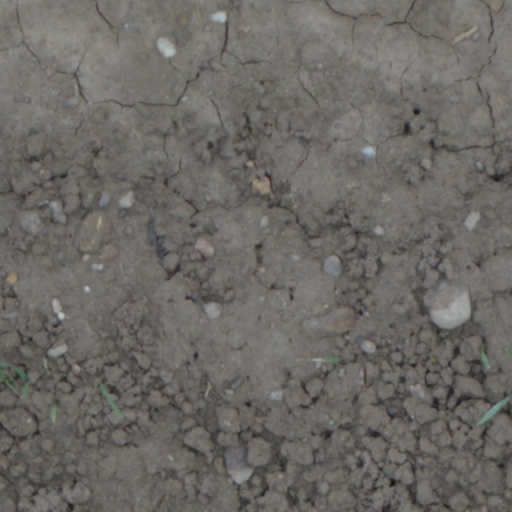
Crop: wheat